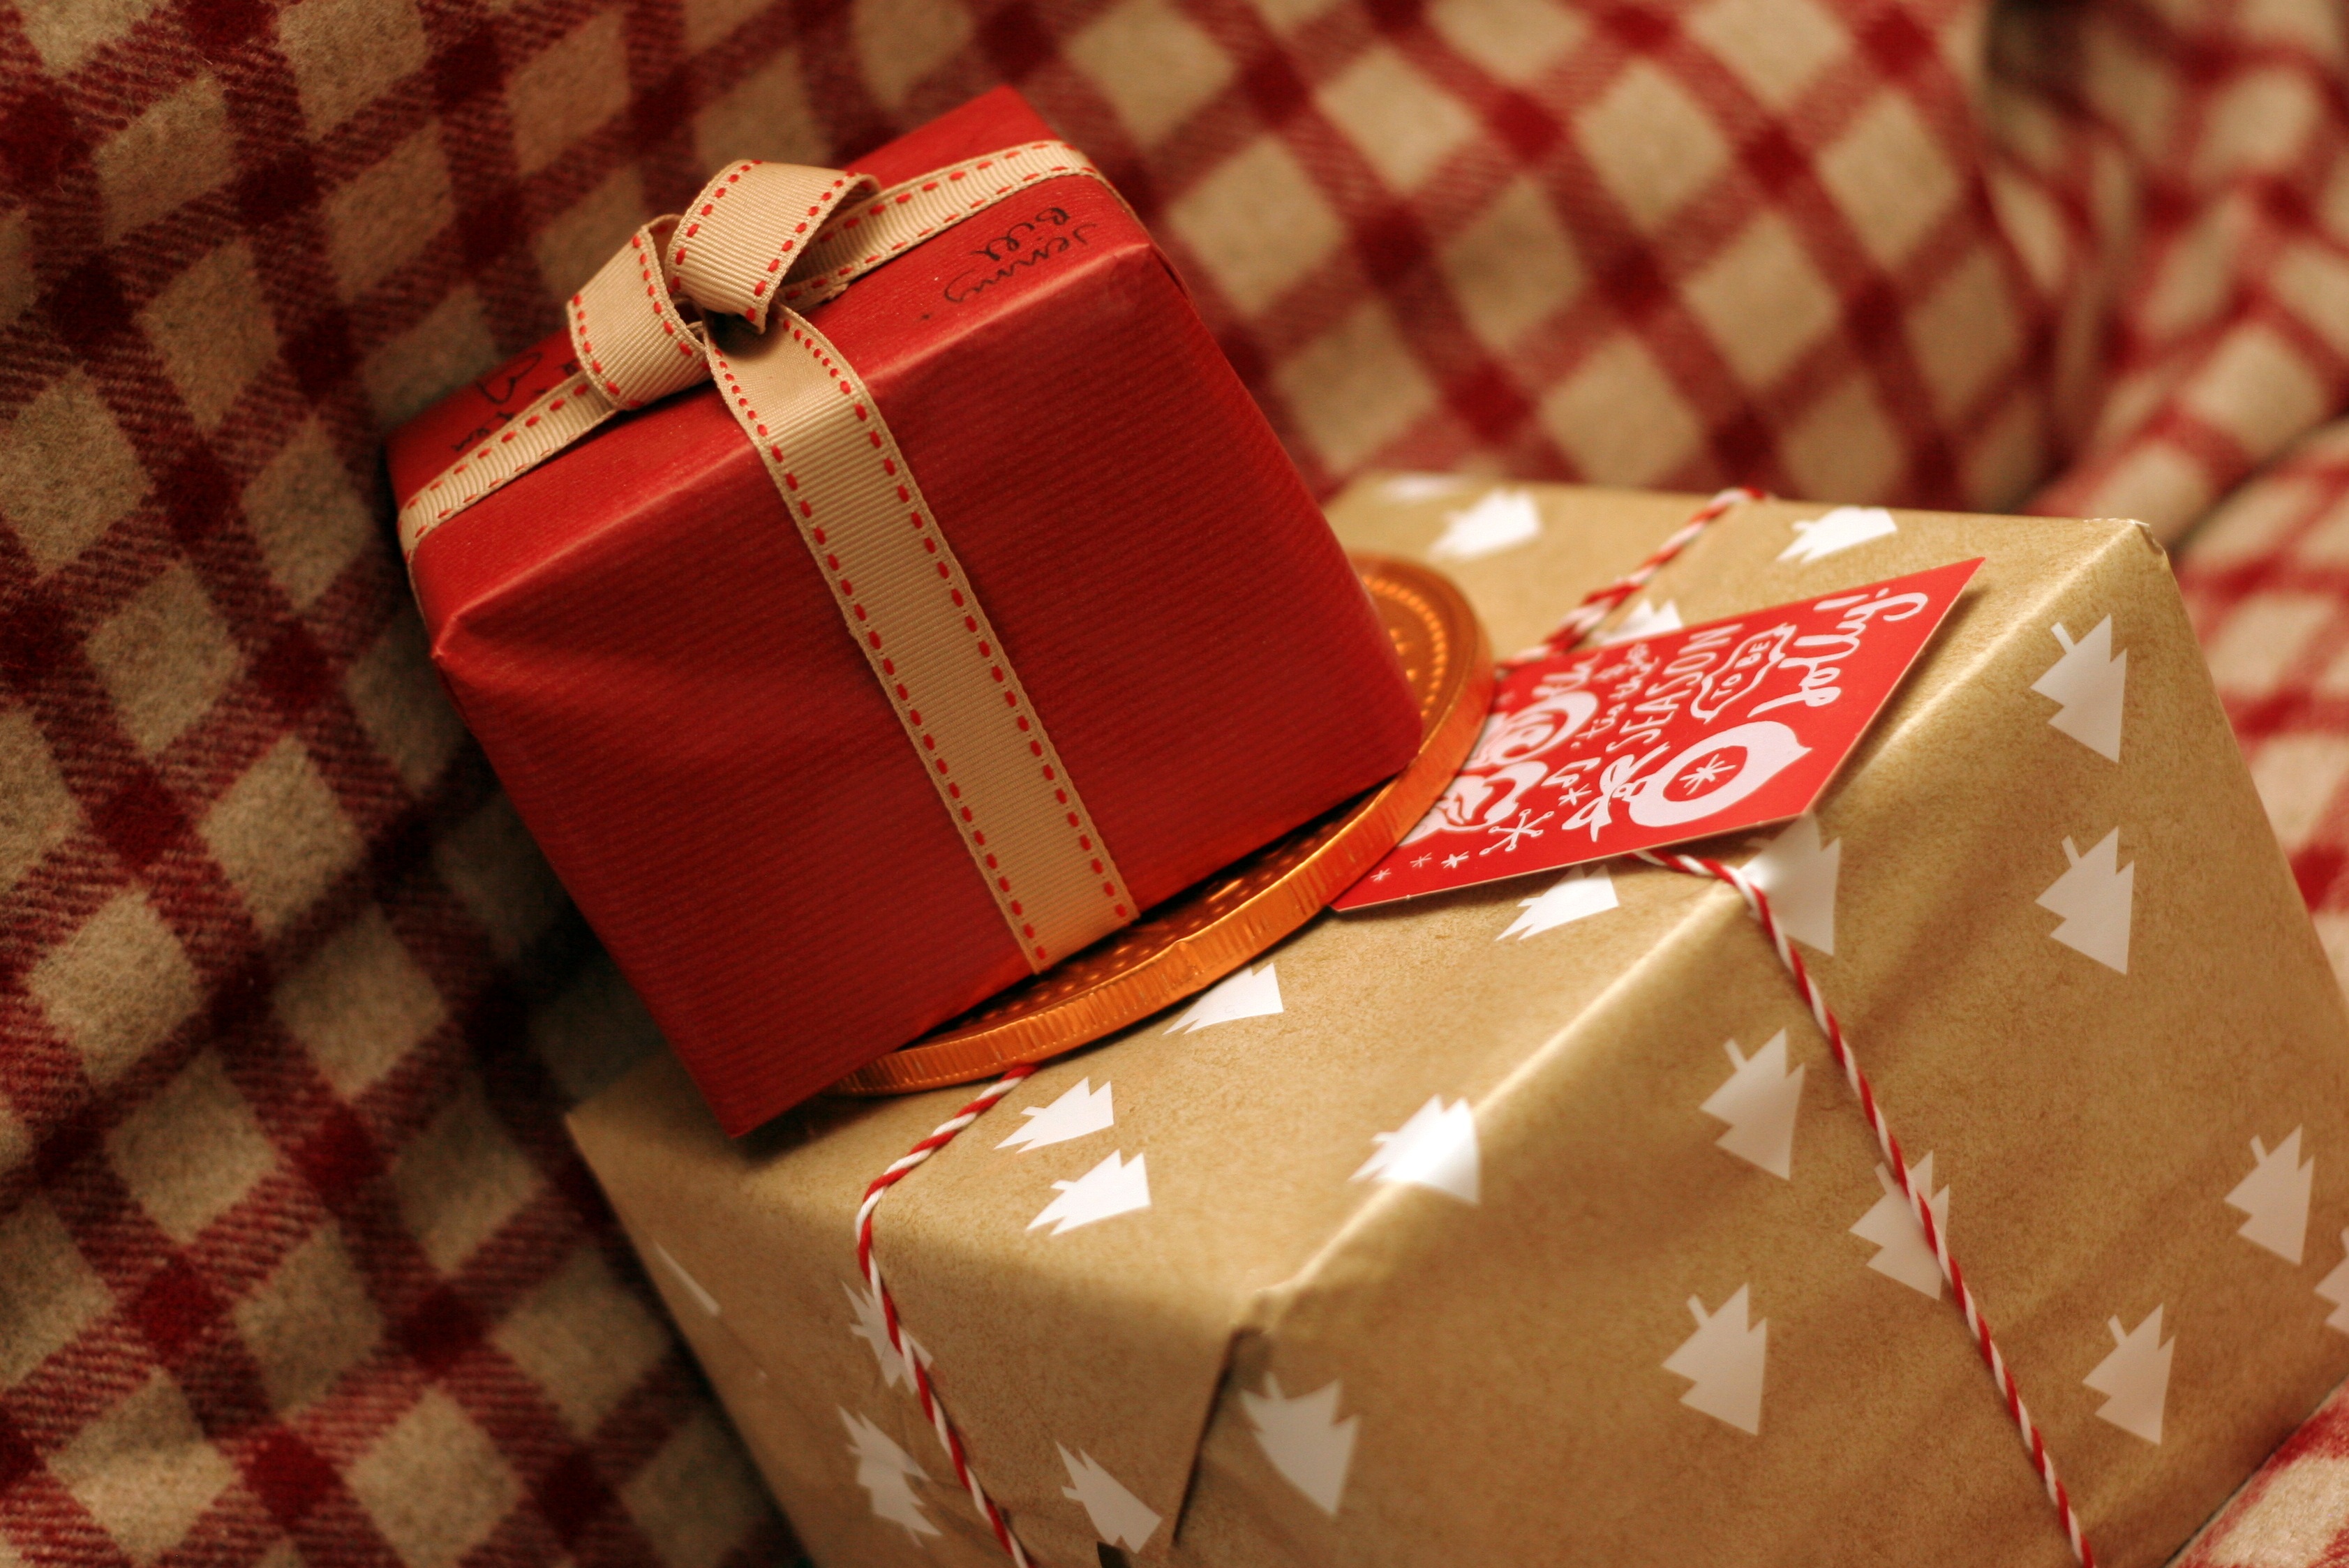
gift, decoration, food, red, holiday, pink, christmas, dessert, ribbon, season, festive, package, present, card, xmas, wrap, wrapped, christmas present